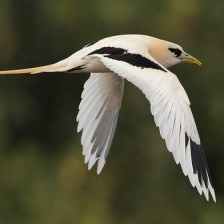
Species: WHITE TAILED TROPIC
Scientific name: PHAETHON LEPTURUS